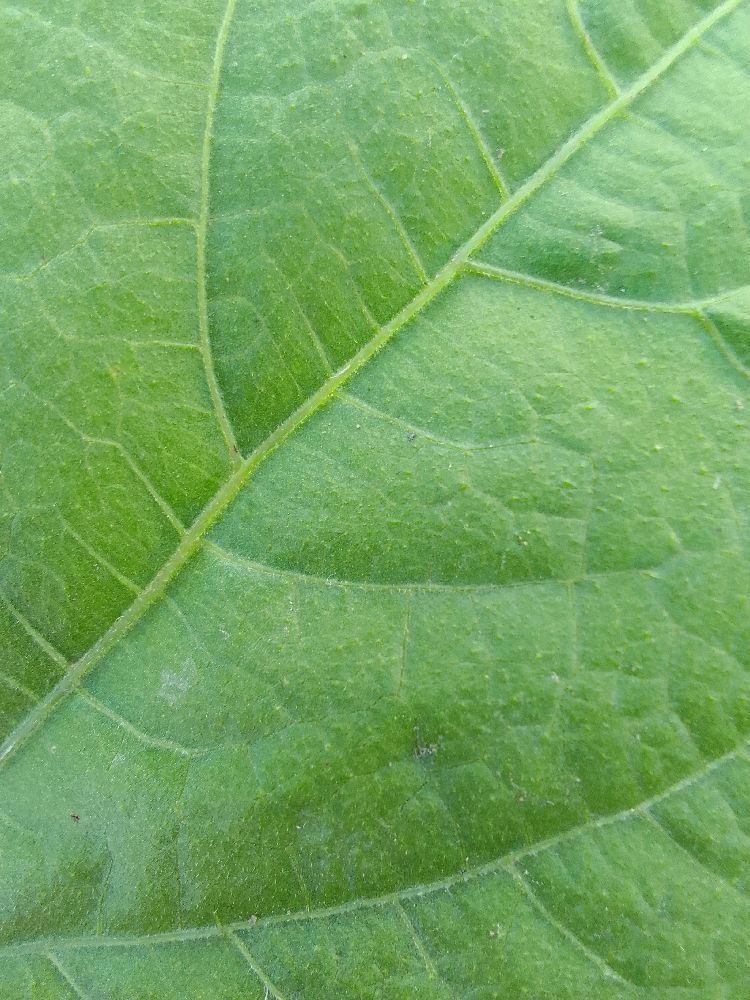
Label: healthy